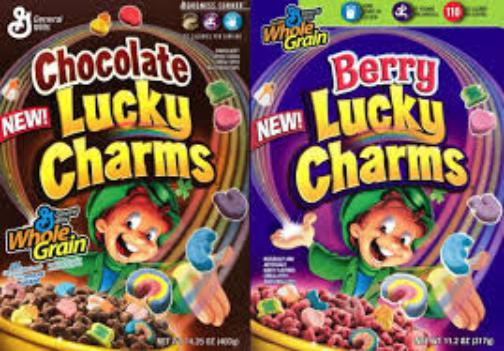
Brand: Berry Lucky Charms
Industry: Food